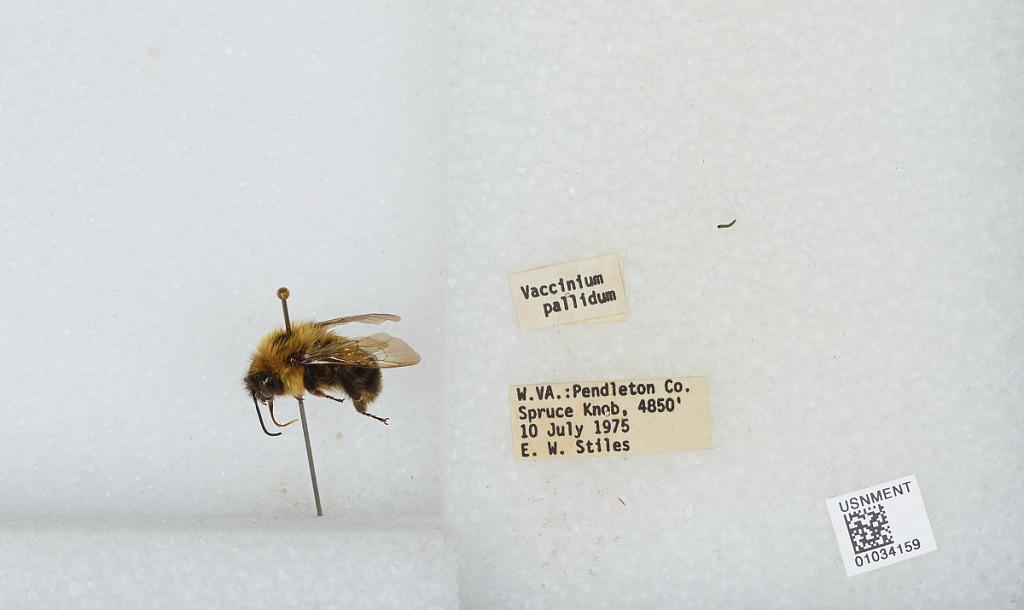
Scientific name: Bombus (Pyrobombus) perplexus Cresson
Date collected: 1975-7-10
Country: United States
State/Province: West Virginia